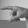
ASL letter: P